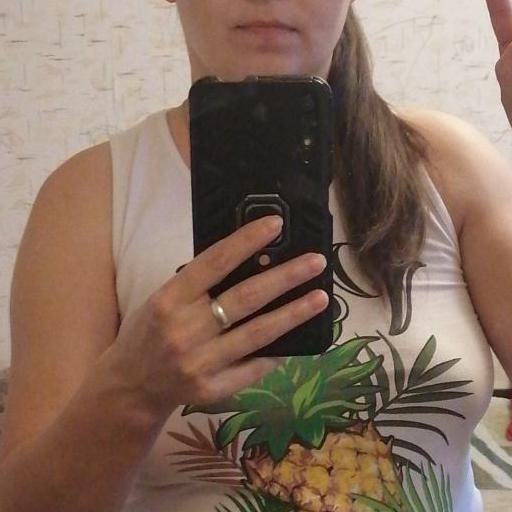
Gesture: no_gesture